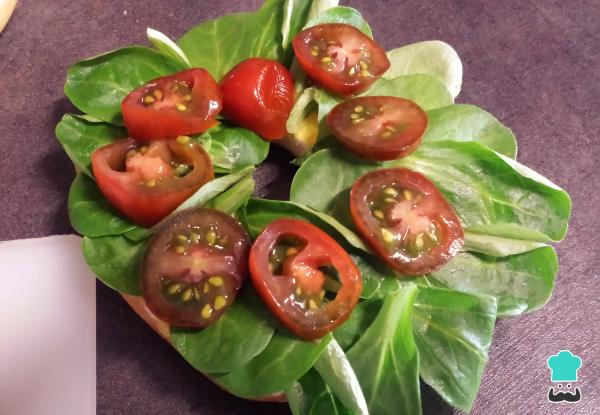
A continuación añade la verduras, colocamos una cama de canónigos y luego los tomates cherry partidos por la mitad.Recuerda que puedes sustituir los canónigos por otras hojas verdes como lechuga, rúcula o berros.